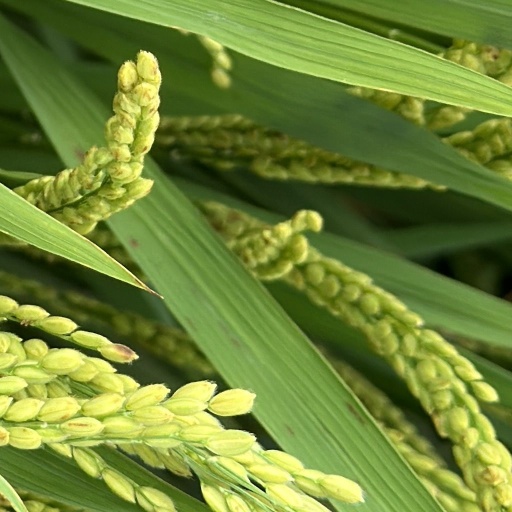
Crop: rice